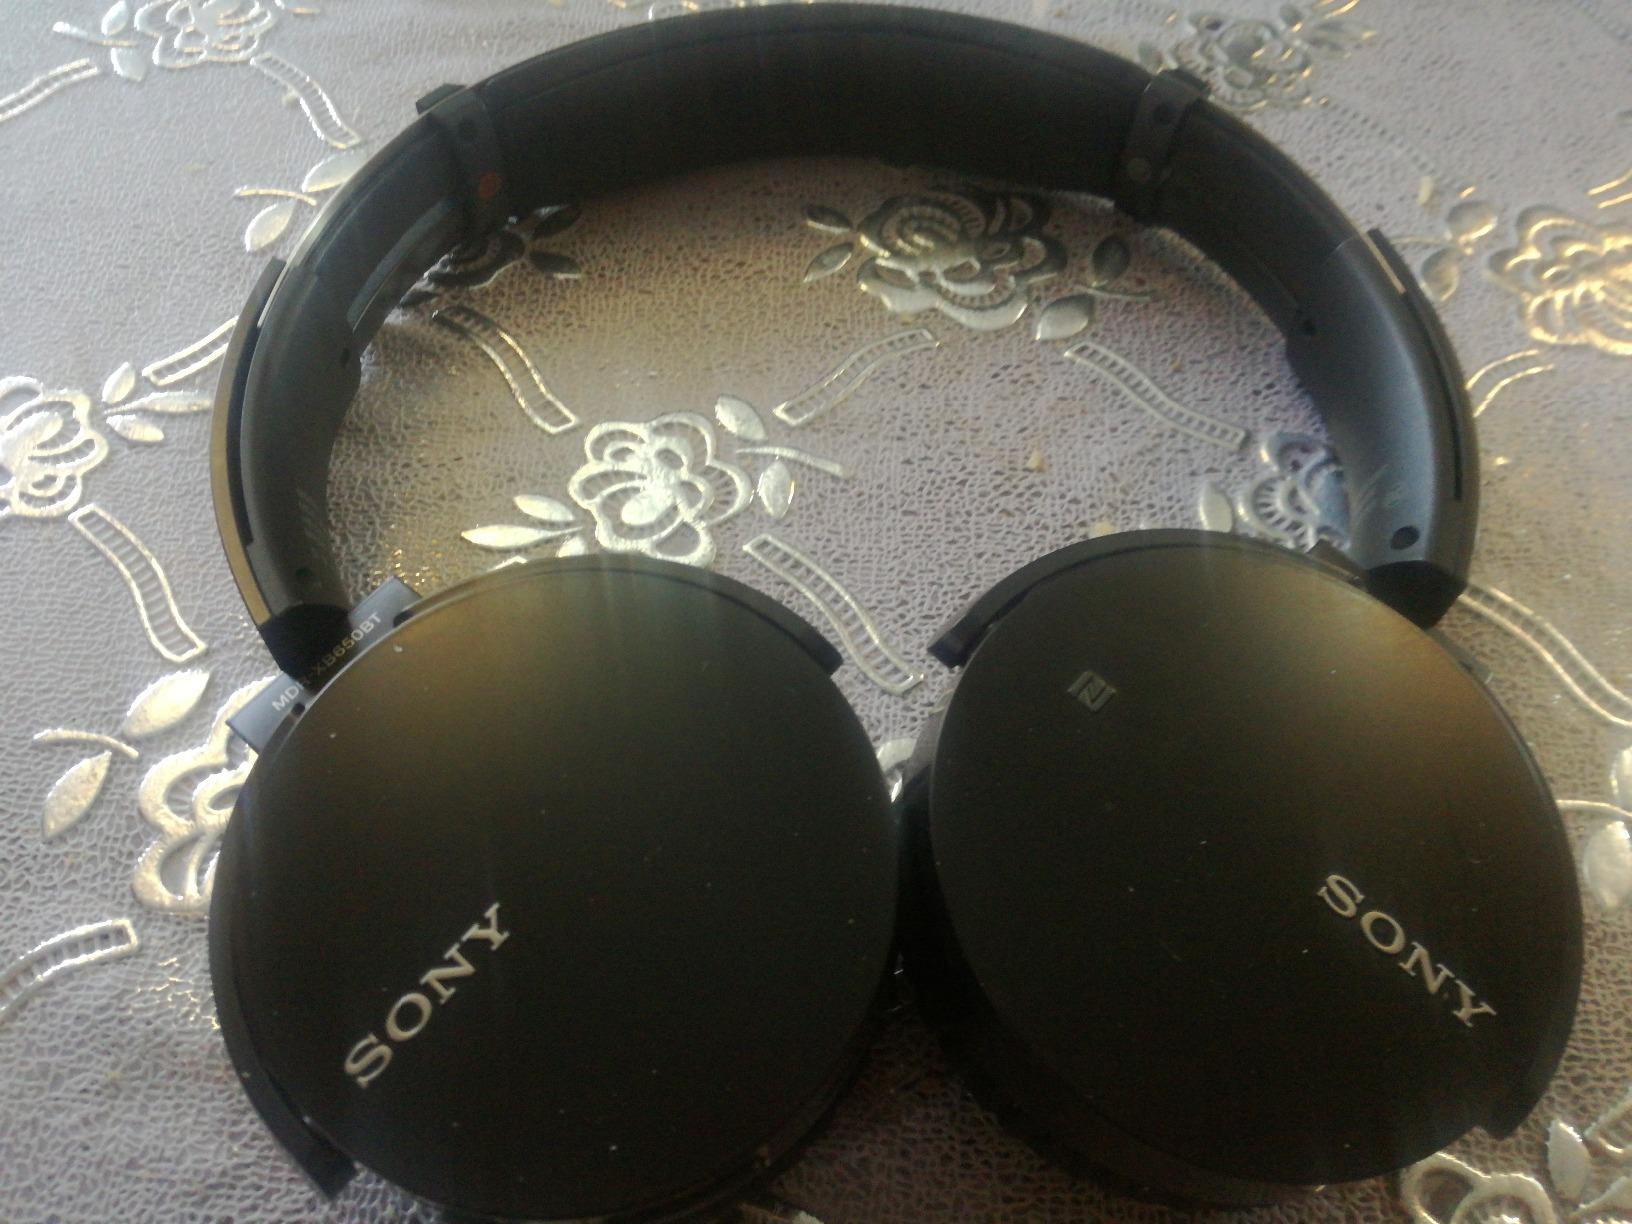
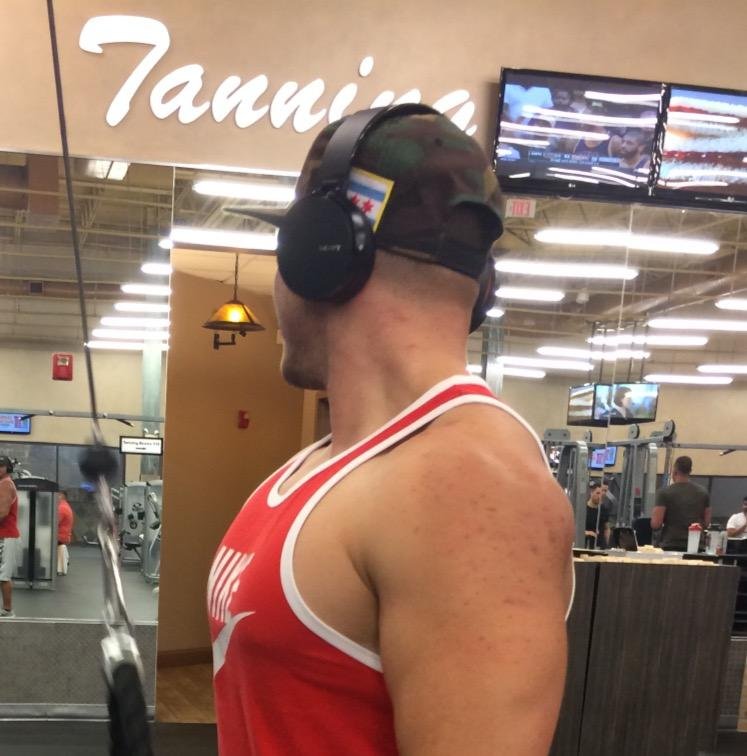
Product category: headphones
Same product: no